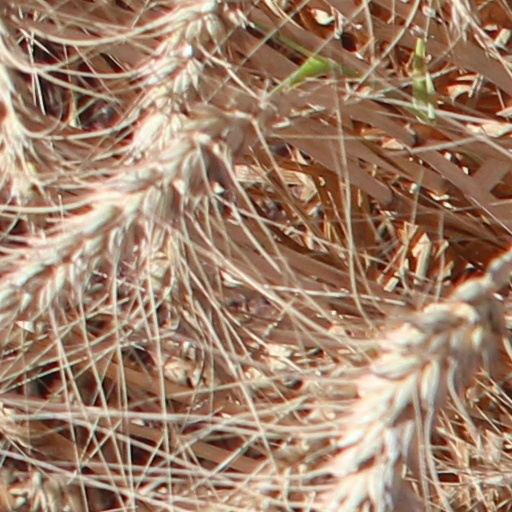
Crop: wheat